Enrico Boniforti

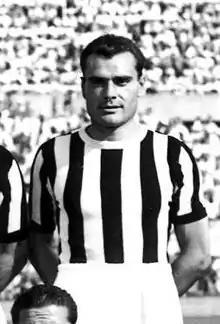
Boniforti with Juventus in 1951

Enrico Boniforti (7 December 1917 – 18 October 1991) was an Italian professional football player.